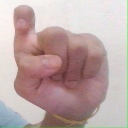
अक्षर: इ